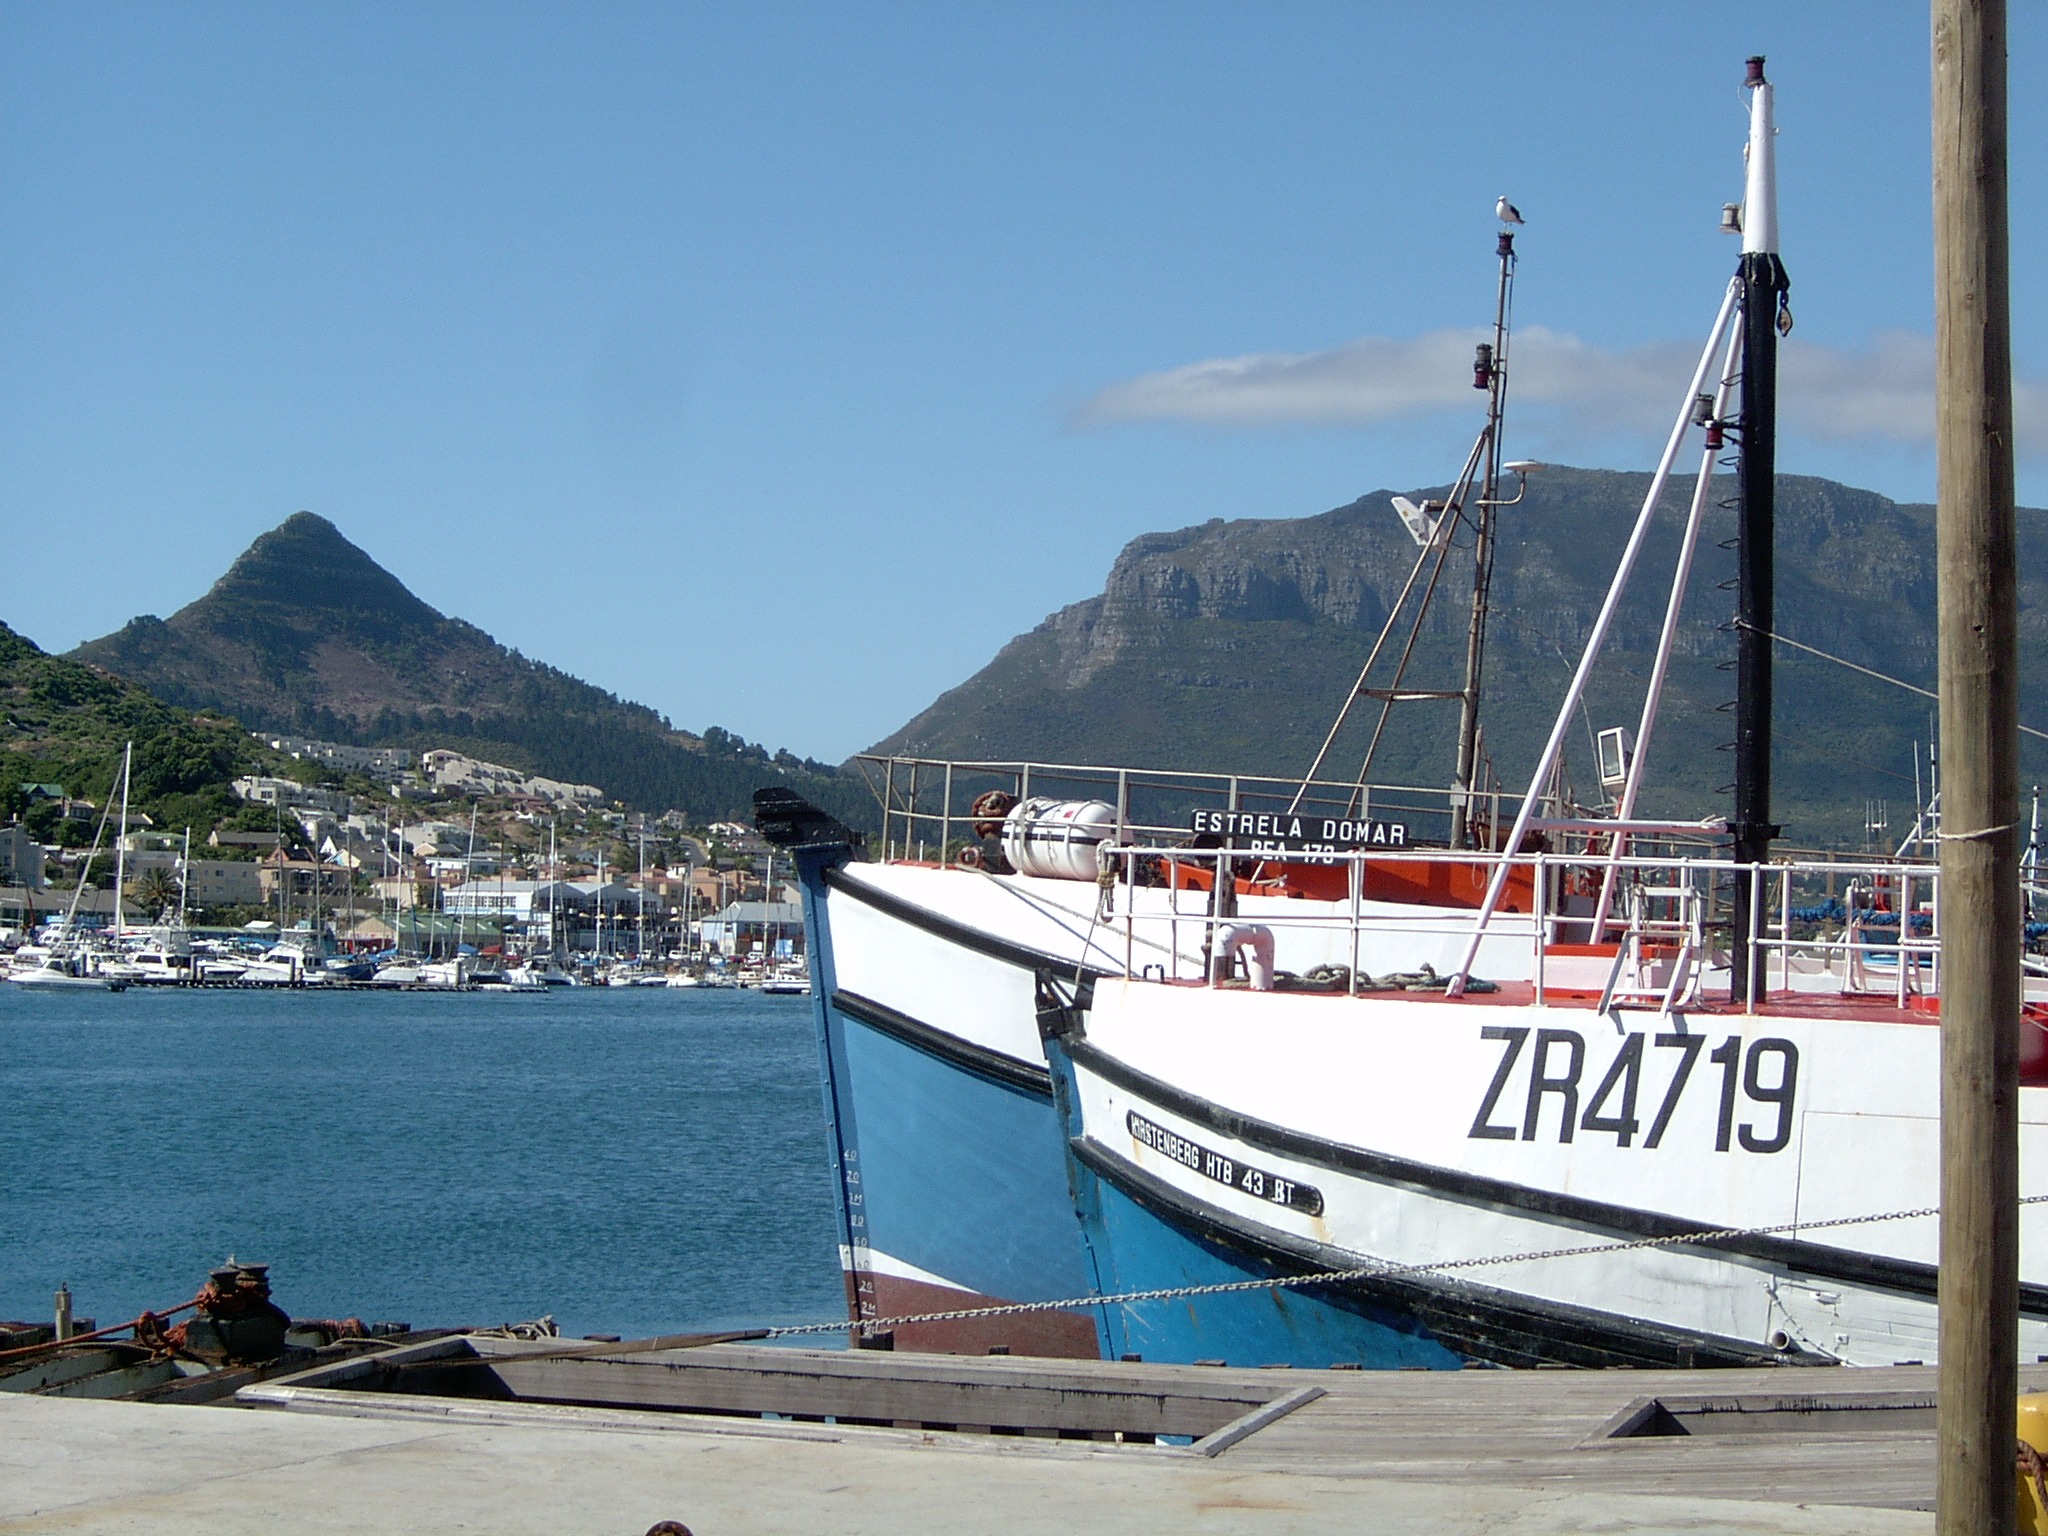
sea, coast, water, boat, ship, travel, vessel, vehicle, mast, yacht, bay, harbor, harbour, marina, port, waterfront, sailboat, ferry, nautical, boats, watercraft, fishing vessel, cape town